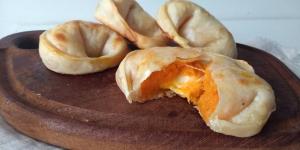
empanadas de calabaza y queso